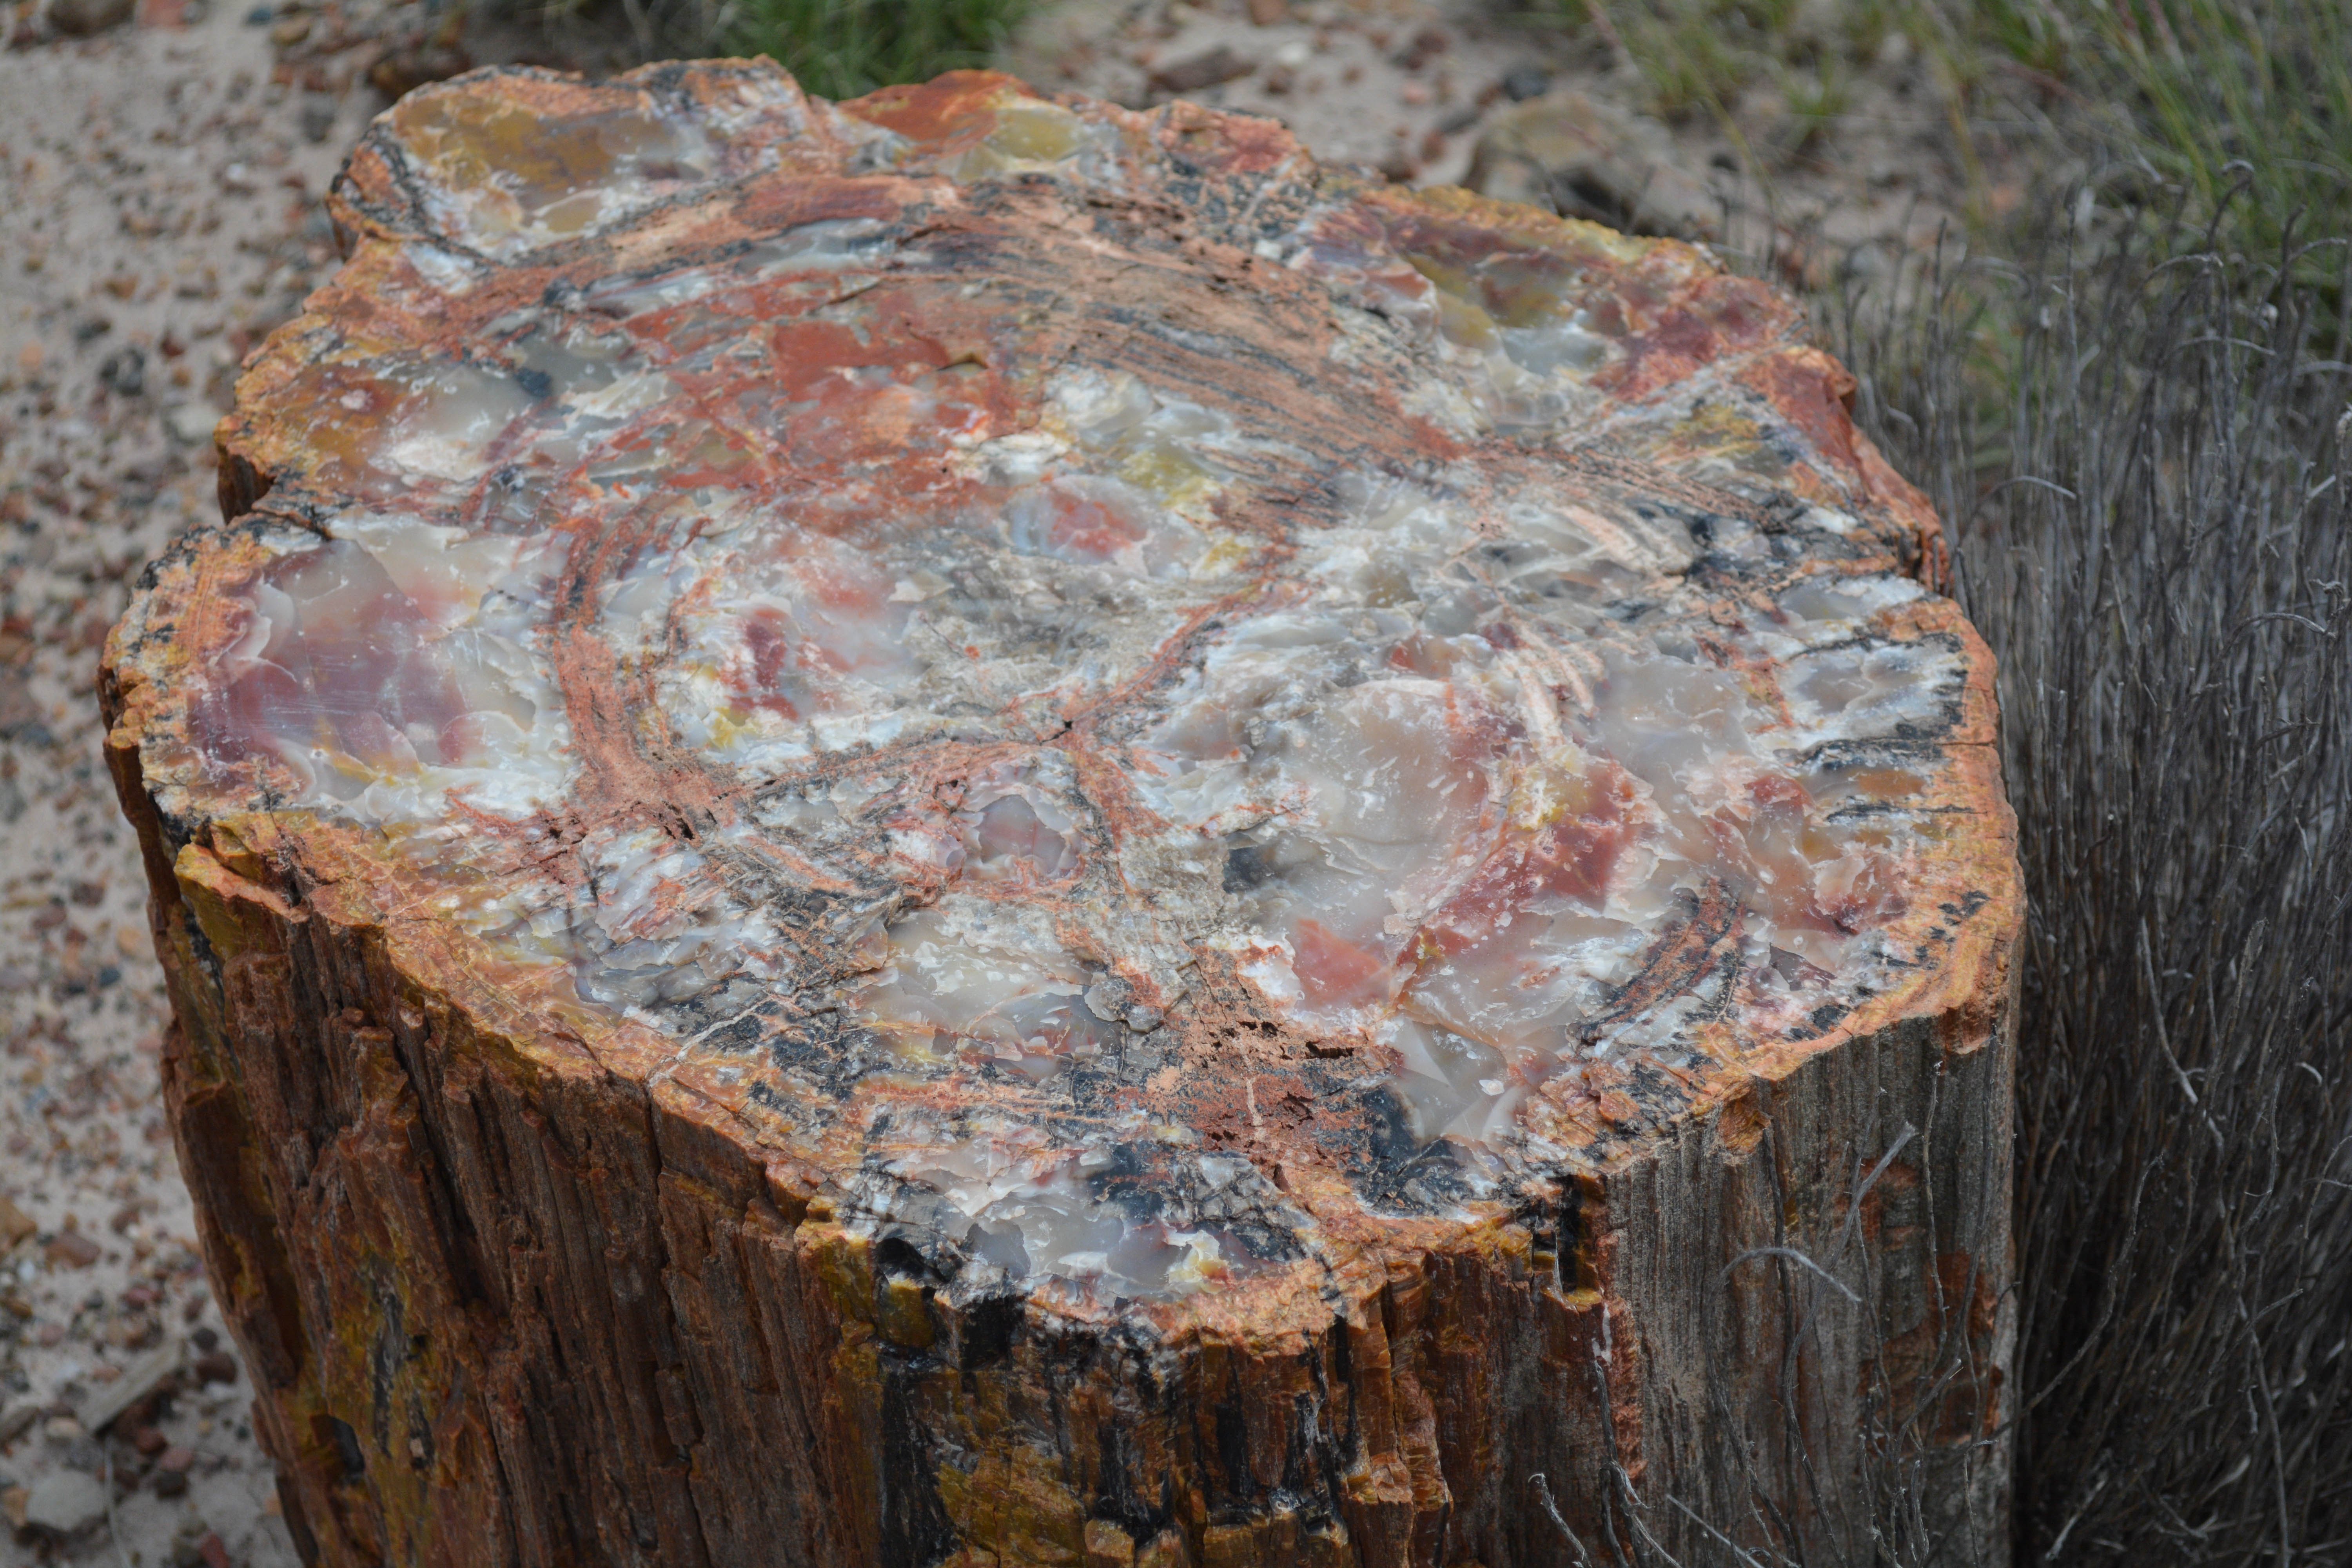
rock, wood, formation, material, geology, boulder, marccooper, painteddesert, petrifiedforest, route66, holbrook, arizonalandscape